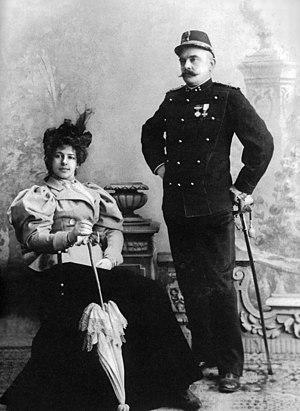
Malang est une ville d'Indonésie, la deuxième de la province de Java oriental. Elle a le statut de kota.
Margaretha Geertruida Zelle dite Grietje Zelle, connue sous le nom de Mata Hari, est une danseuse et courtisane néerlandaise, née le 7 août 1876 à Leeuwarden et morte le 15 octobre 1917 à Vincennes. Elle fut fusillée pour espionnage pendant la Première Guerre mondiale, mais était innocente du crime dont on l'accusait. En effet, elle a été trahie par l'Armée française, qui avait besoin d'un bouc émissaire.